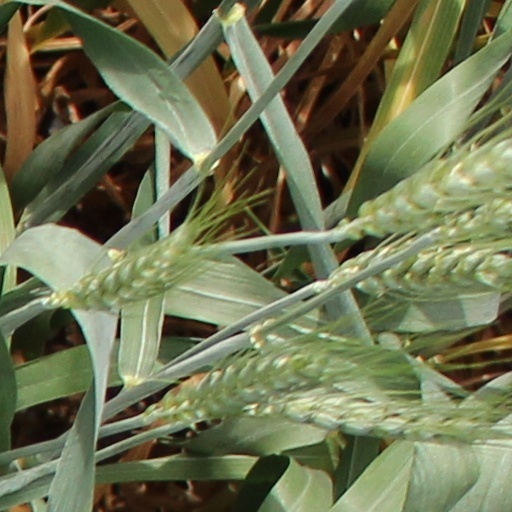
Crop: wheat